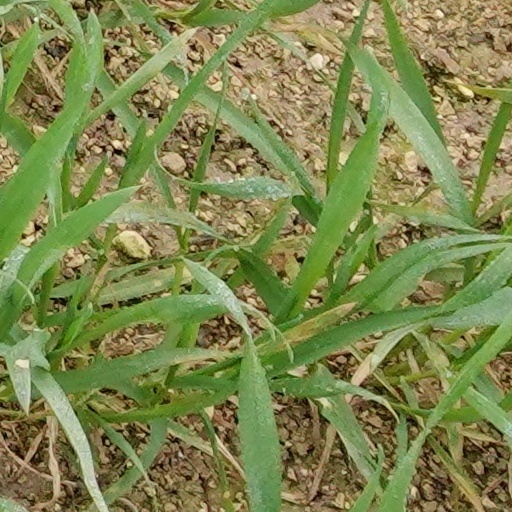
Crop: wheat